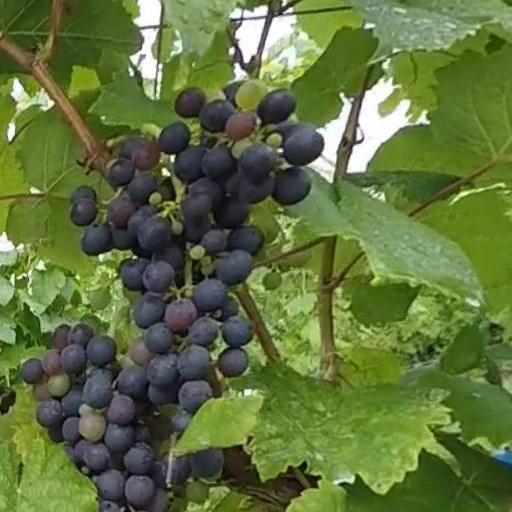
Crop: grape